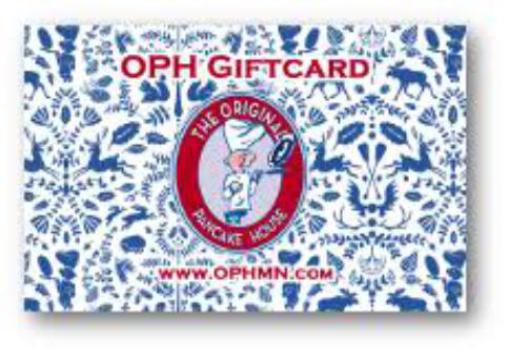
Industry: Food